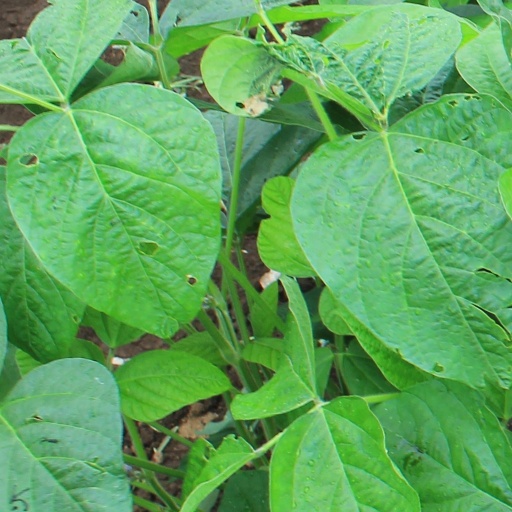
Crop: soybean